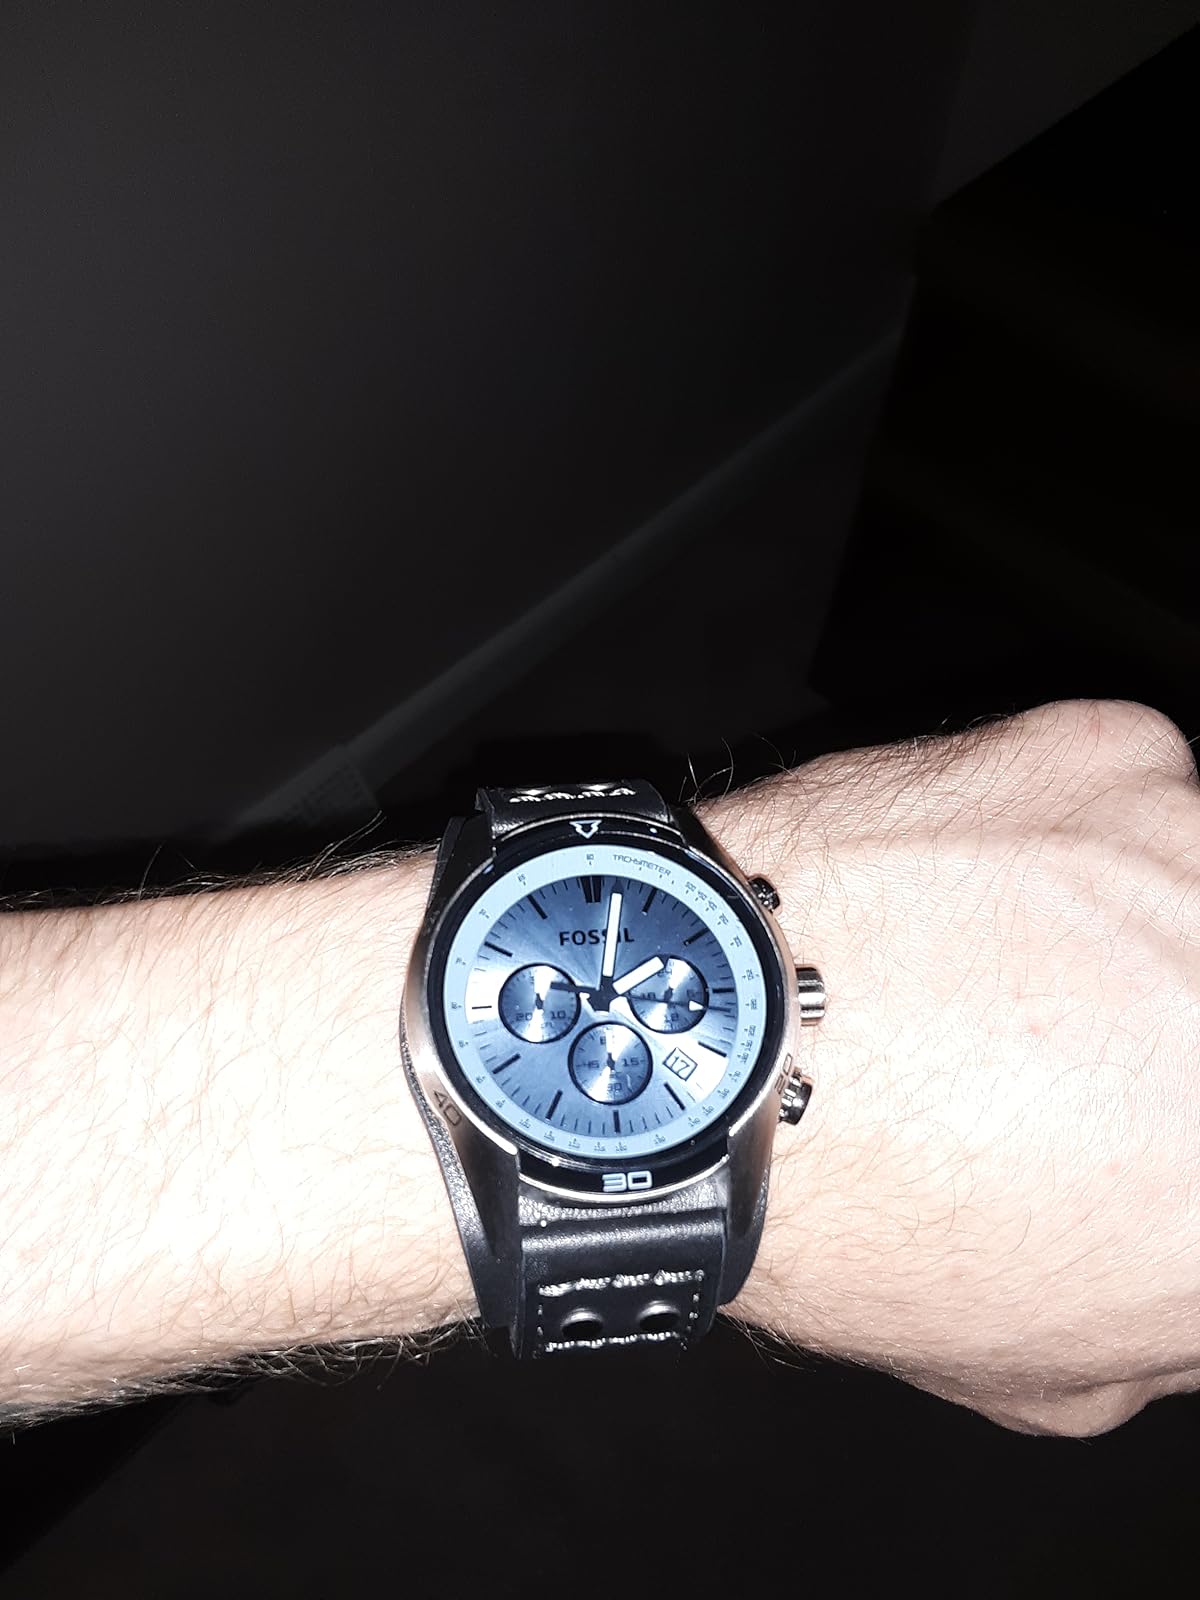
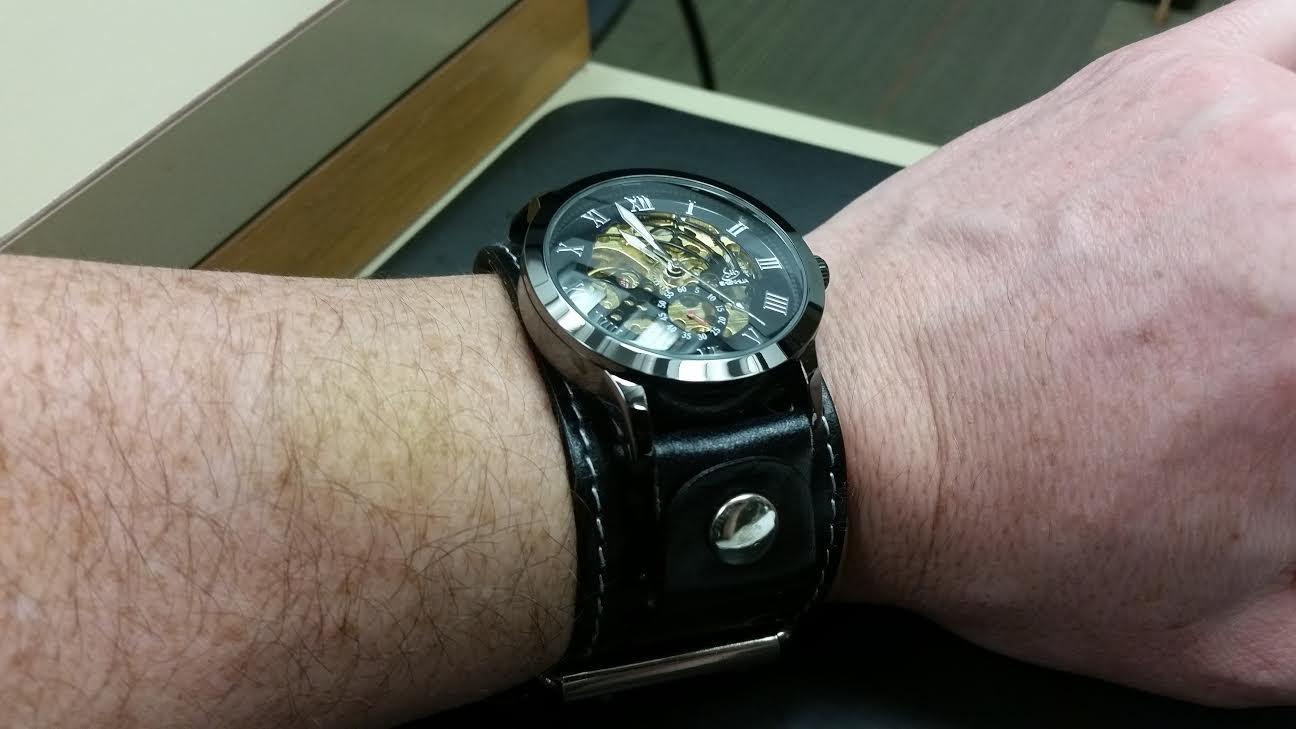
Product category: accessories_watch
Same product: no